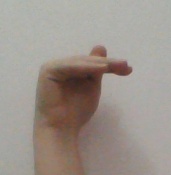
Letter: khaa